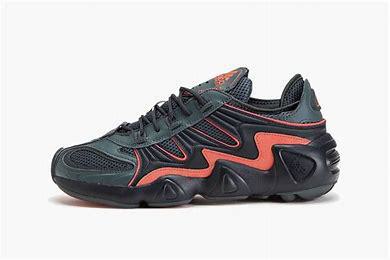
Brand: Adidas
Model: FYW S 97